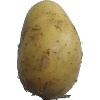
Label: white_potato